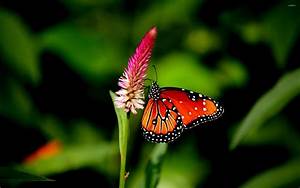
Label: butterfly